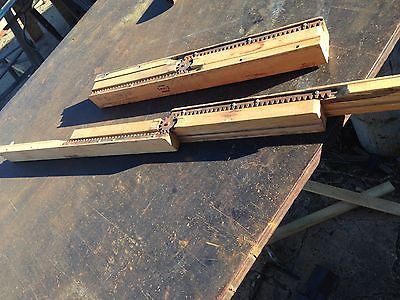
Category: table